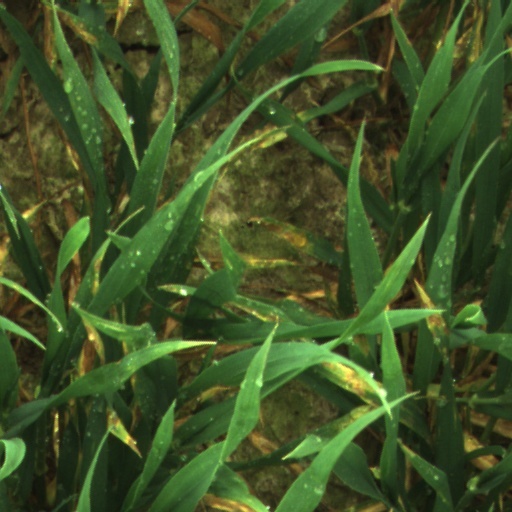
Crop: wheat